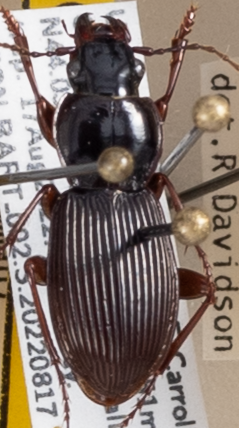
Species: Pterostichus coracinus
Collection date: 2022-08-03 04:00:00
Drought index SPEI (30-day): -0.54
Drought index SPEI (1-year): -0.9
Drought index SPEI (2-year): -1.69